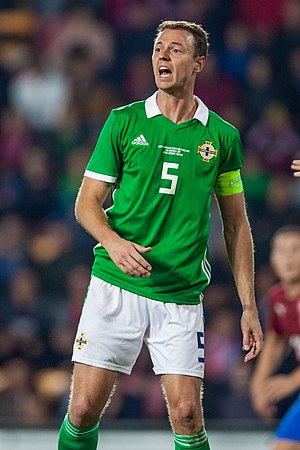
Jonny Evans
Jonathan Grant "Jonny" Evans er en nordirsk fodboldspiller som i øjeblikket spiller som central back for West Bromwich Albion i Premier League. Han har tidligere repræsenteret Manchester United i en årrække.